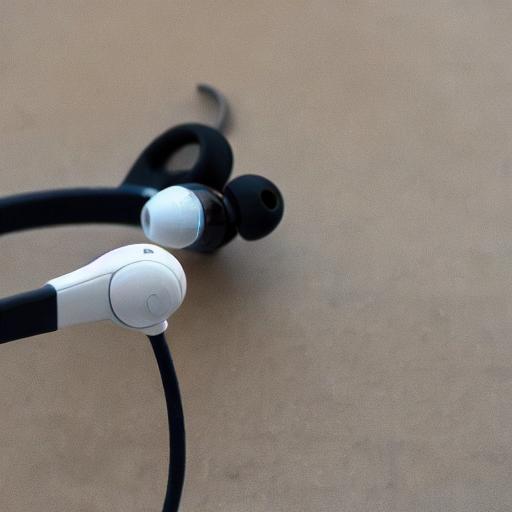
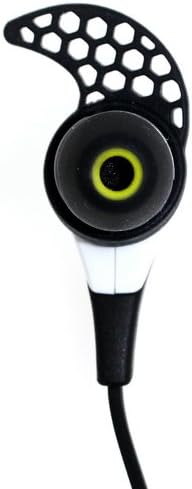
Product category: headphones
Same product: no